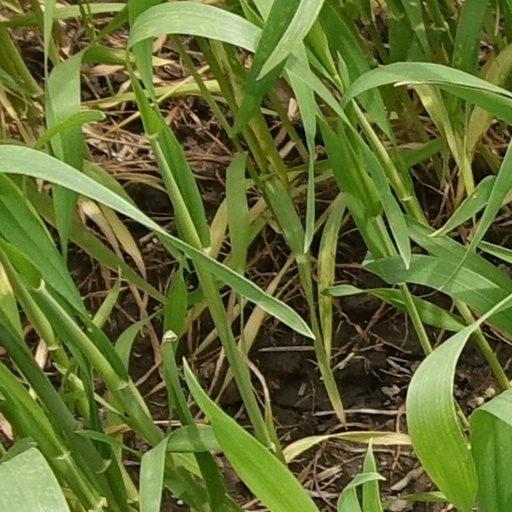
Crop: wheat